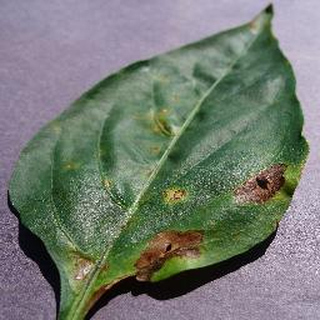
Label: bell_pepper_bacterial_spot